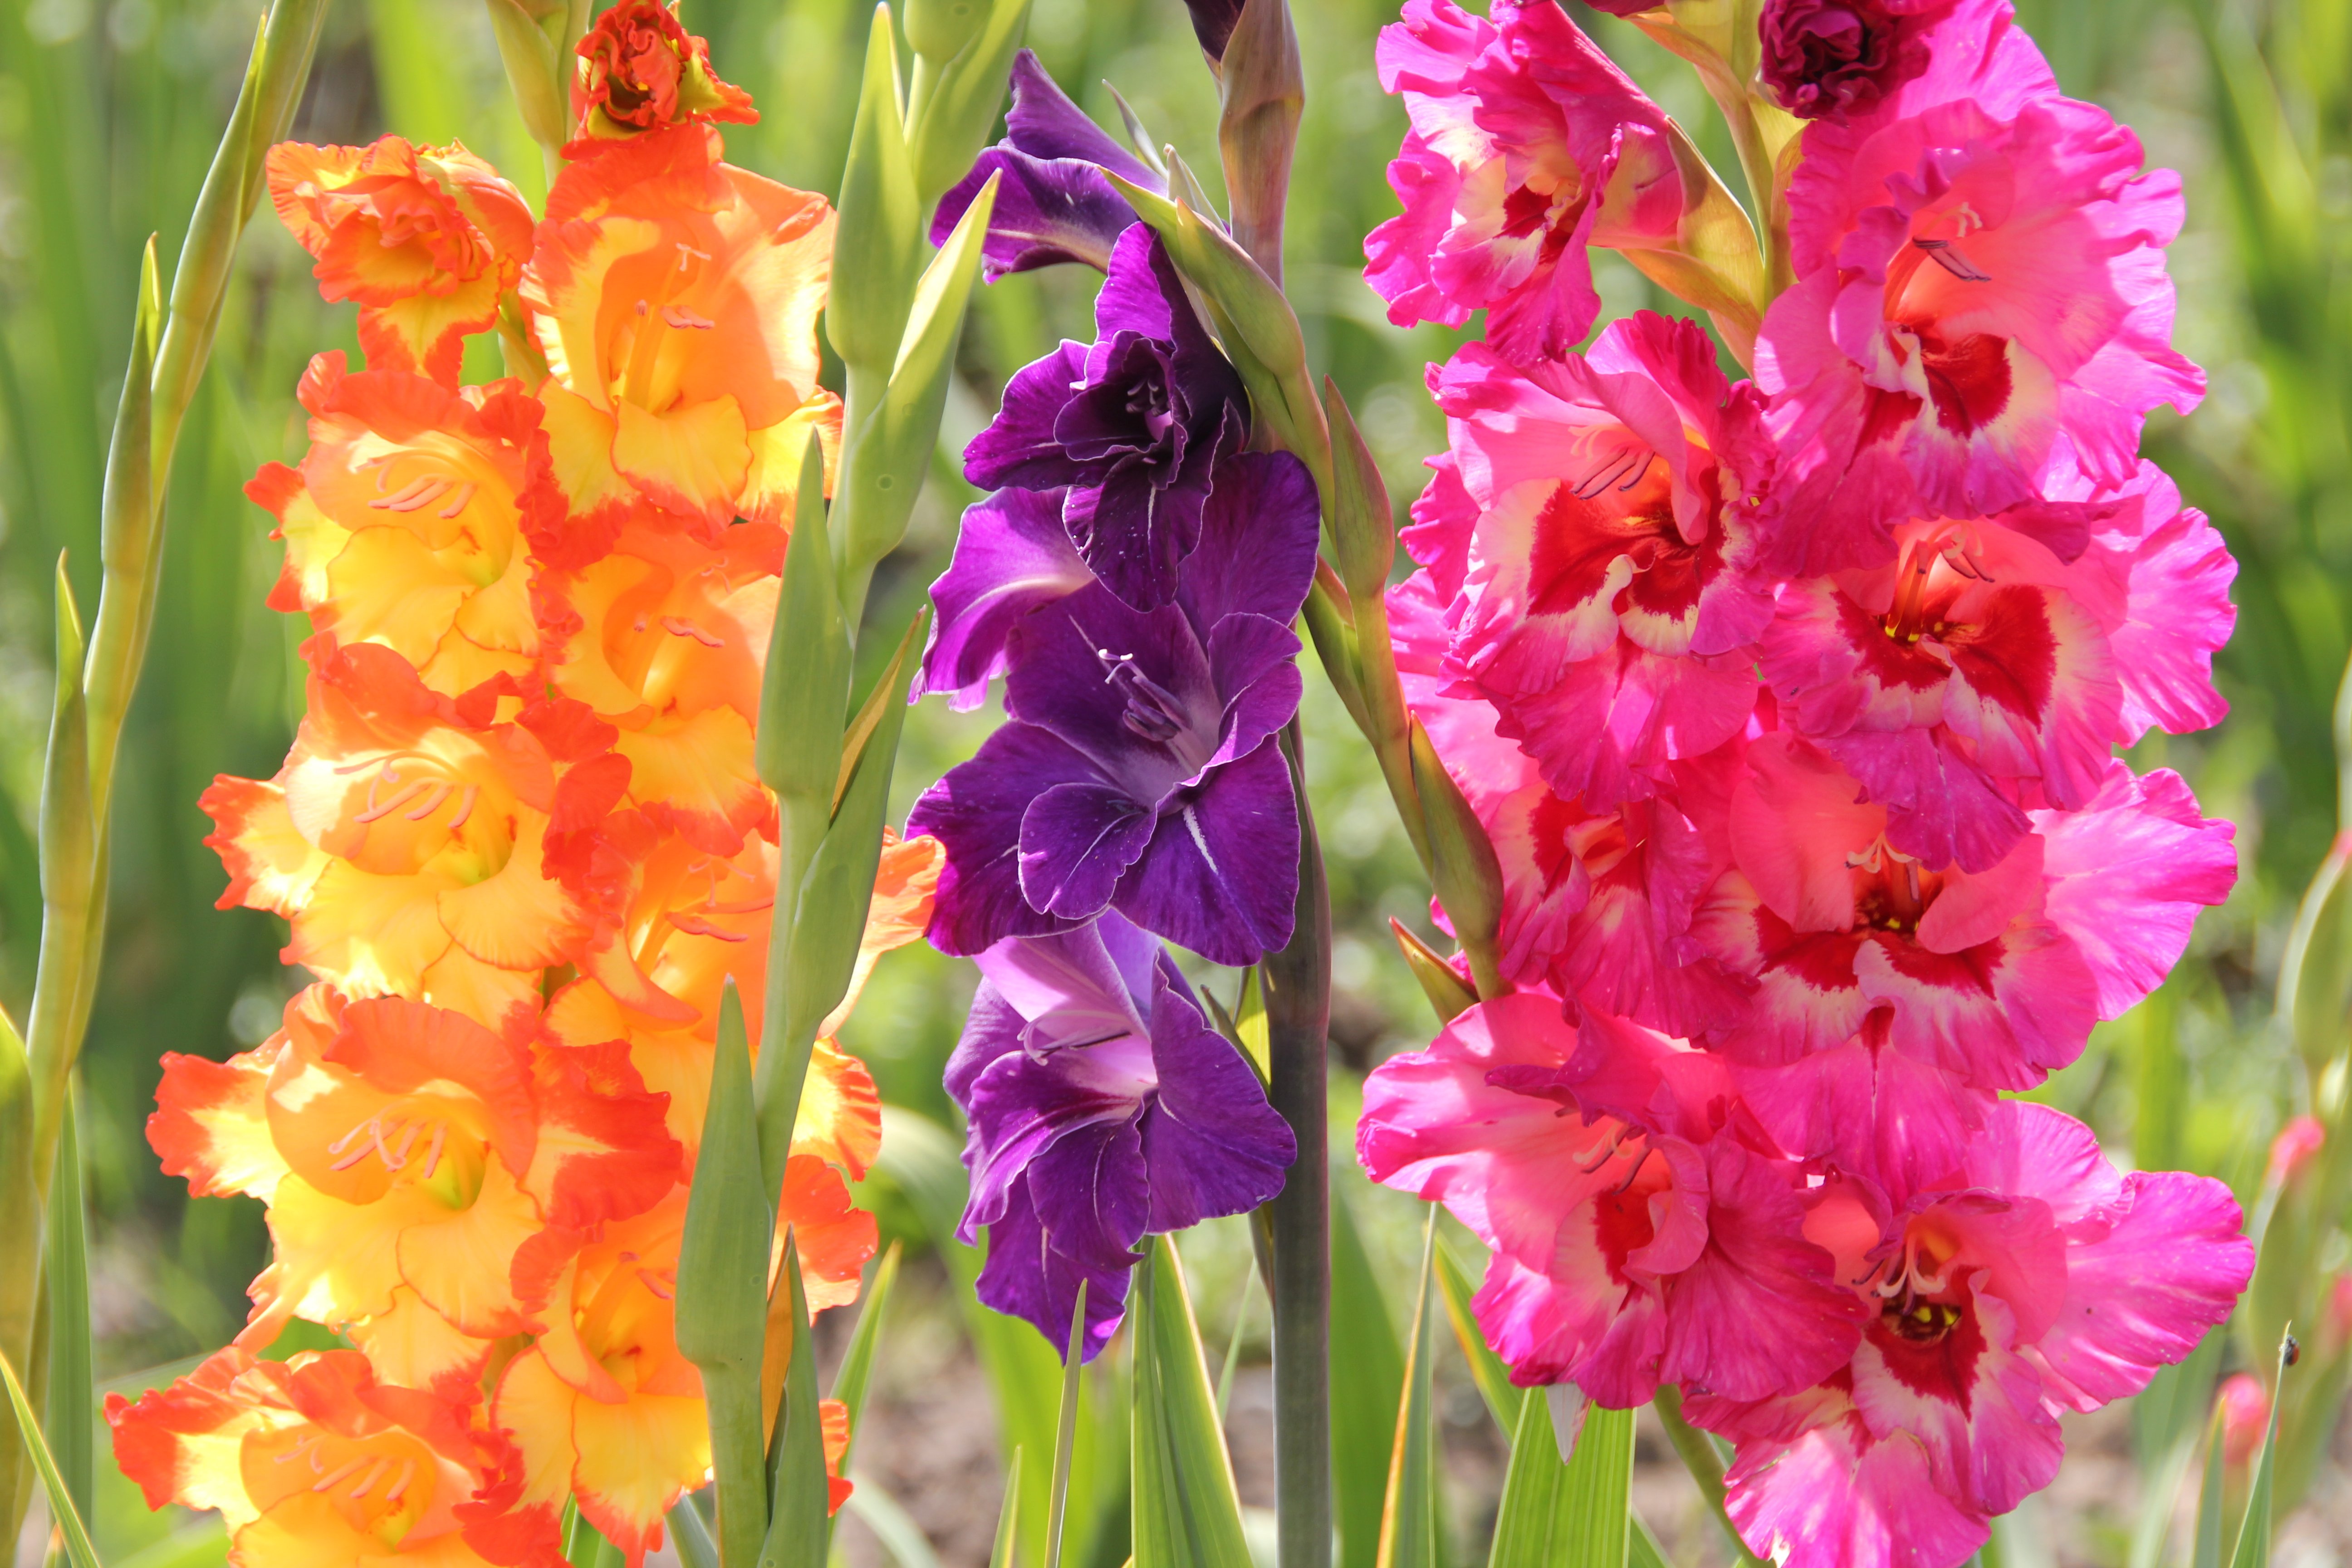
plant, meadow, flower, purple, petal, orange, pink, flora, flowers, gladiolus, flowering plant, cattleya, land plant, iris family